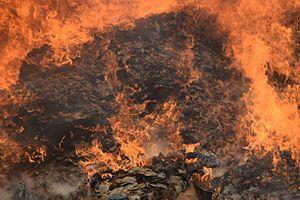
Le commerce du pangolin est le braconnage, le trafic et la vente illégale de pangolins, de parties de pangolins ou de produits dérivés du pangolin. Les pangolins seraient le mammifère le plus trafiqué au monde, représentant jusqu'à 20% du commerce illégal d'espèces sauvages. Selon l'Union internationale pour la conservation de la nature, plus d'un million de pangolins ont été braconnés au cours de la décennie précédant 2014.